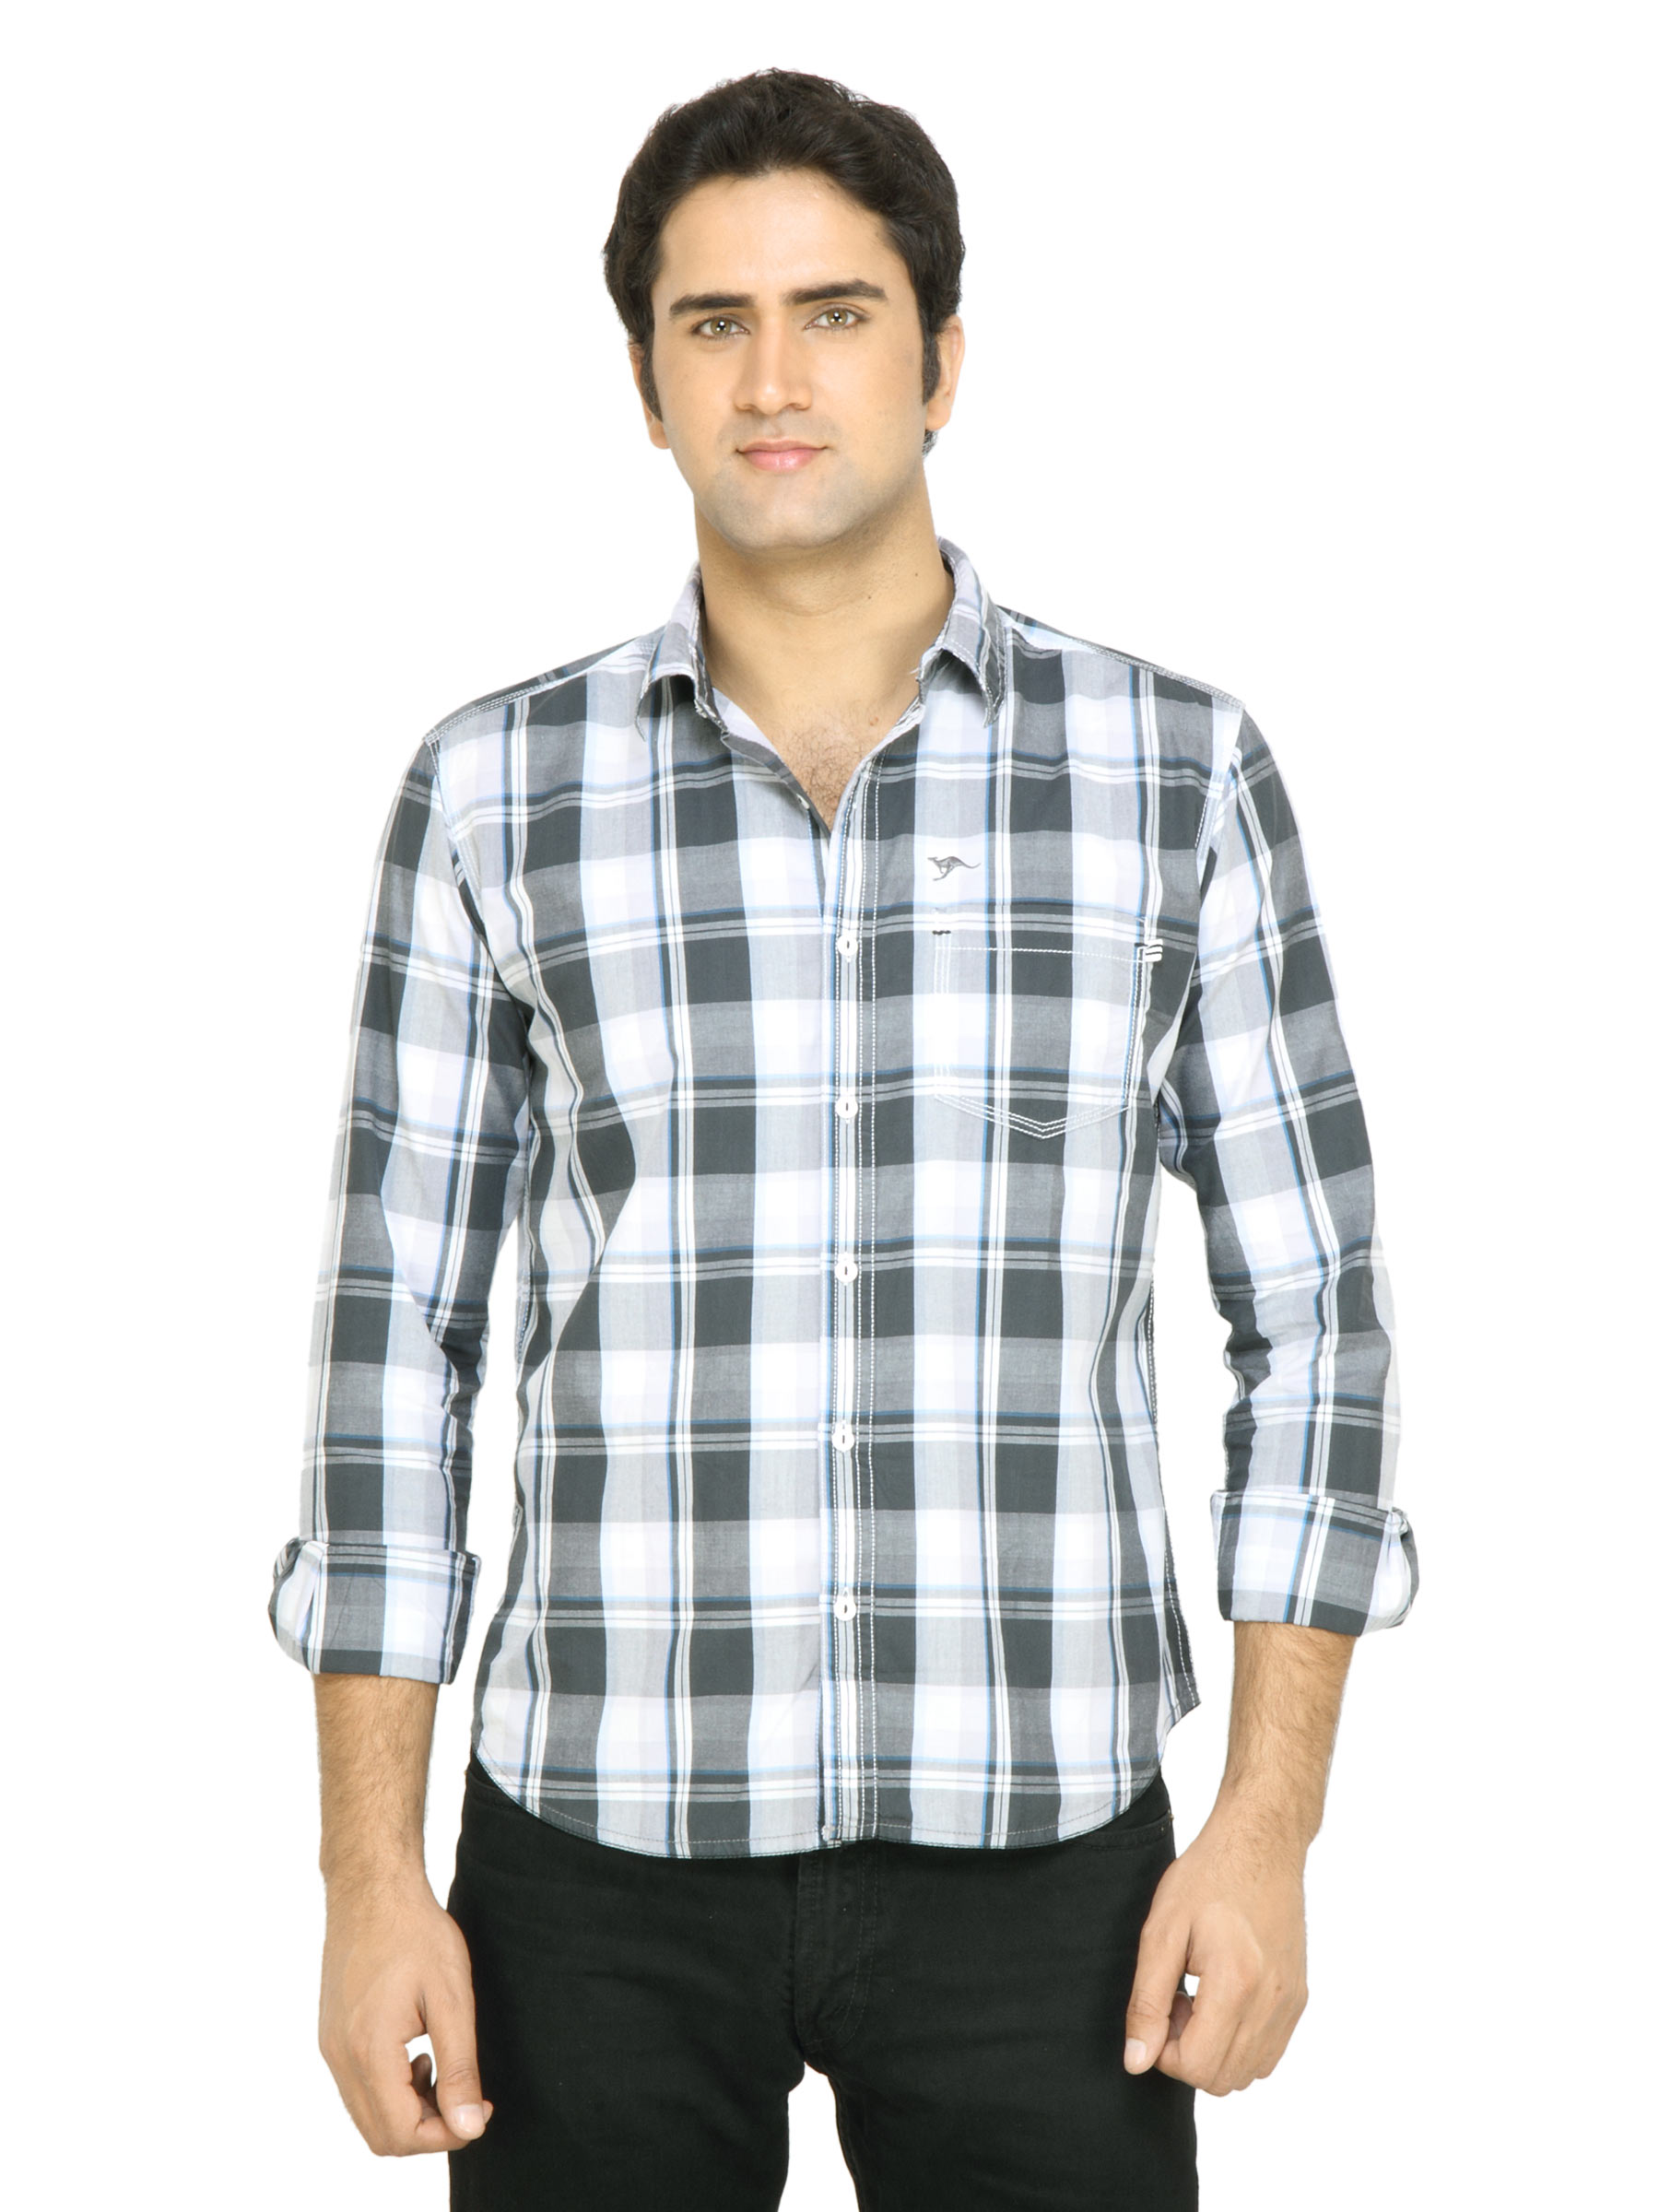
Highlander Men Check Grey Shirt
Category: Apparel / Topwear / Shirts
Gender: Men
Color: Grey
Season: Fall 2011
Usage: Casual